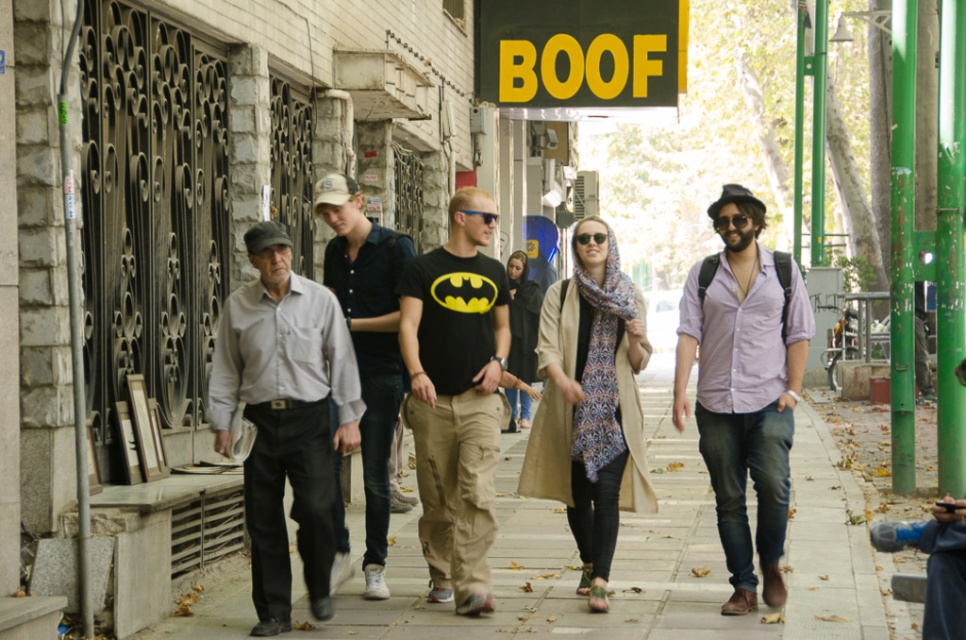
Question: Considering the relative positions of black matte t-shirt at center and dark blue shirt at center in the image provided, where is black matte t-shirt at center located with respect to dark blue shirt at center? (A) right (B) left
Answer: A